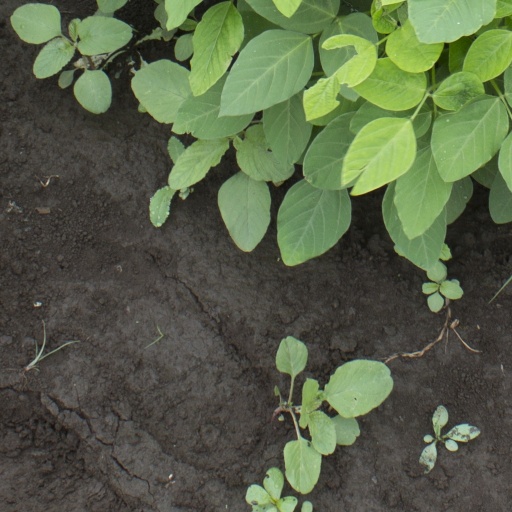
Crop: soybean